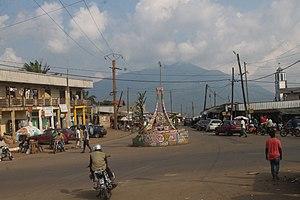
Vue du mont Manégoumba a partir du carrefour LELE
Nkongsamba est une ville du Cameroun, située à 145 kilomètres de Douala et à 370 kilomètres de Yaoundé. C'est le chef-lieu du Moungo dans la région du Littoral, érigé en Communauté urbaine de Nkongsamba en 2008. Une langue appelée pidgin unit les populations de diverses ethnies de la ville.